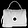
Label: Bag